COVID-19 pandemic in the United States

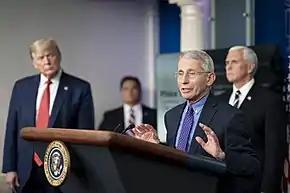
Fauci speaking to the press on the pandemic in April 2020. As in the rest of the world, previously unknown health officials became household names

The pandemic had far-reaching consequences beyond the disease itself and efforts to contain it, including political, cultural, and social implications.